Courvoisier

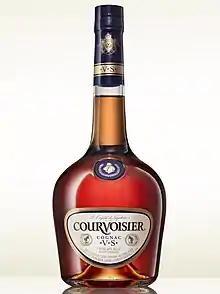
A bottle of Courvoisier VS (Very Special) cognac

Courvoisier is a brand of cognac, with production based in the town of Jarnac in the Charente region of France. It is the youngest and smallest of the "big four" cognac houses (the others are Hennessy, Rémy Martin, and Martell).